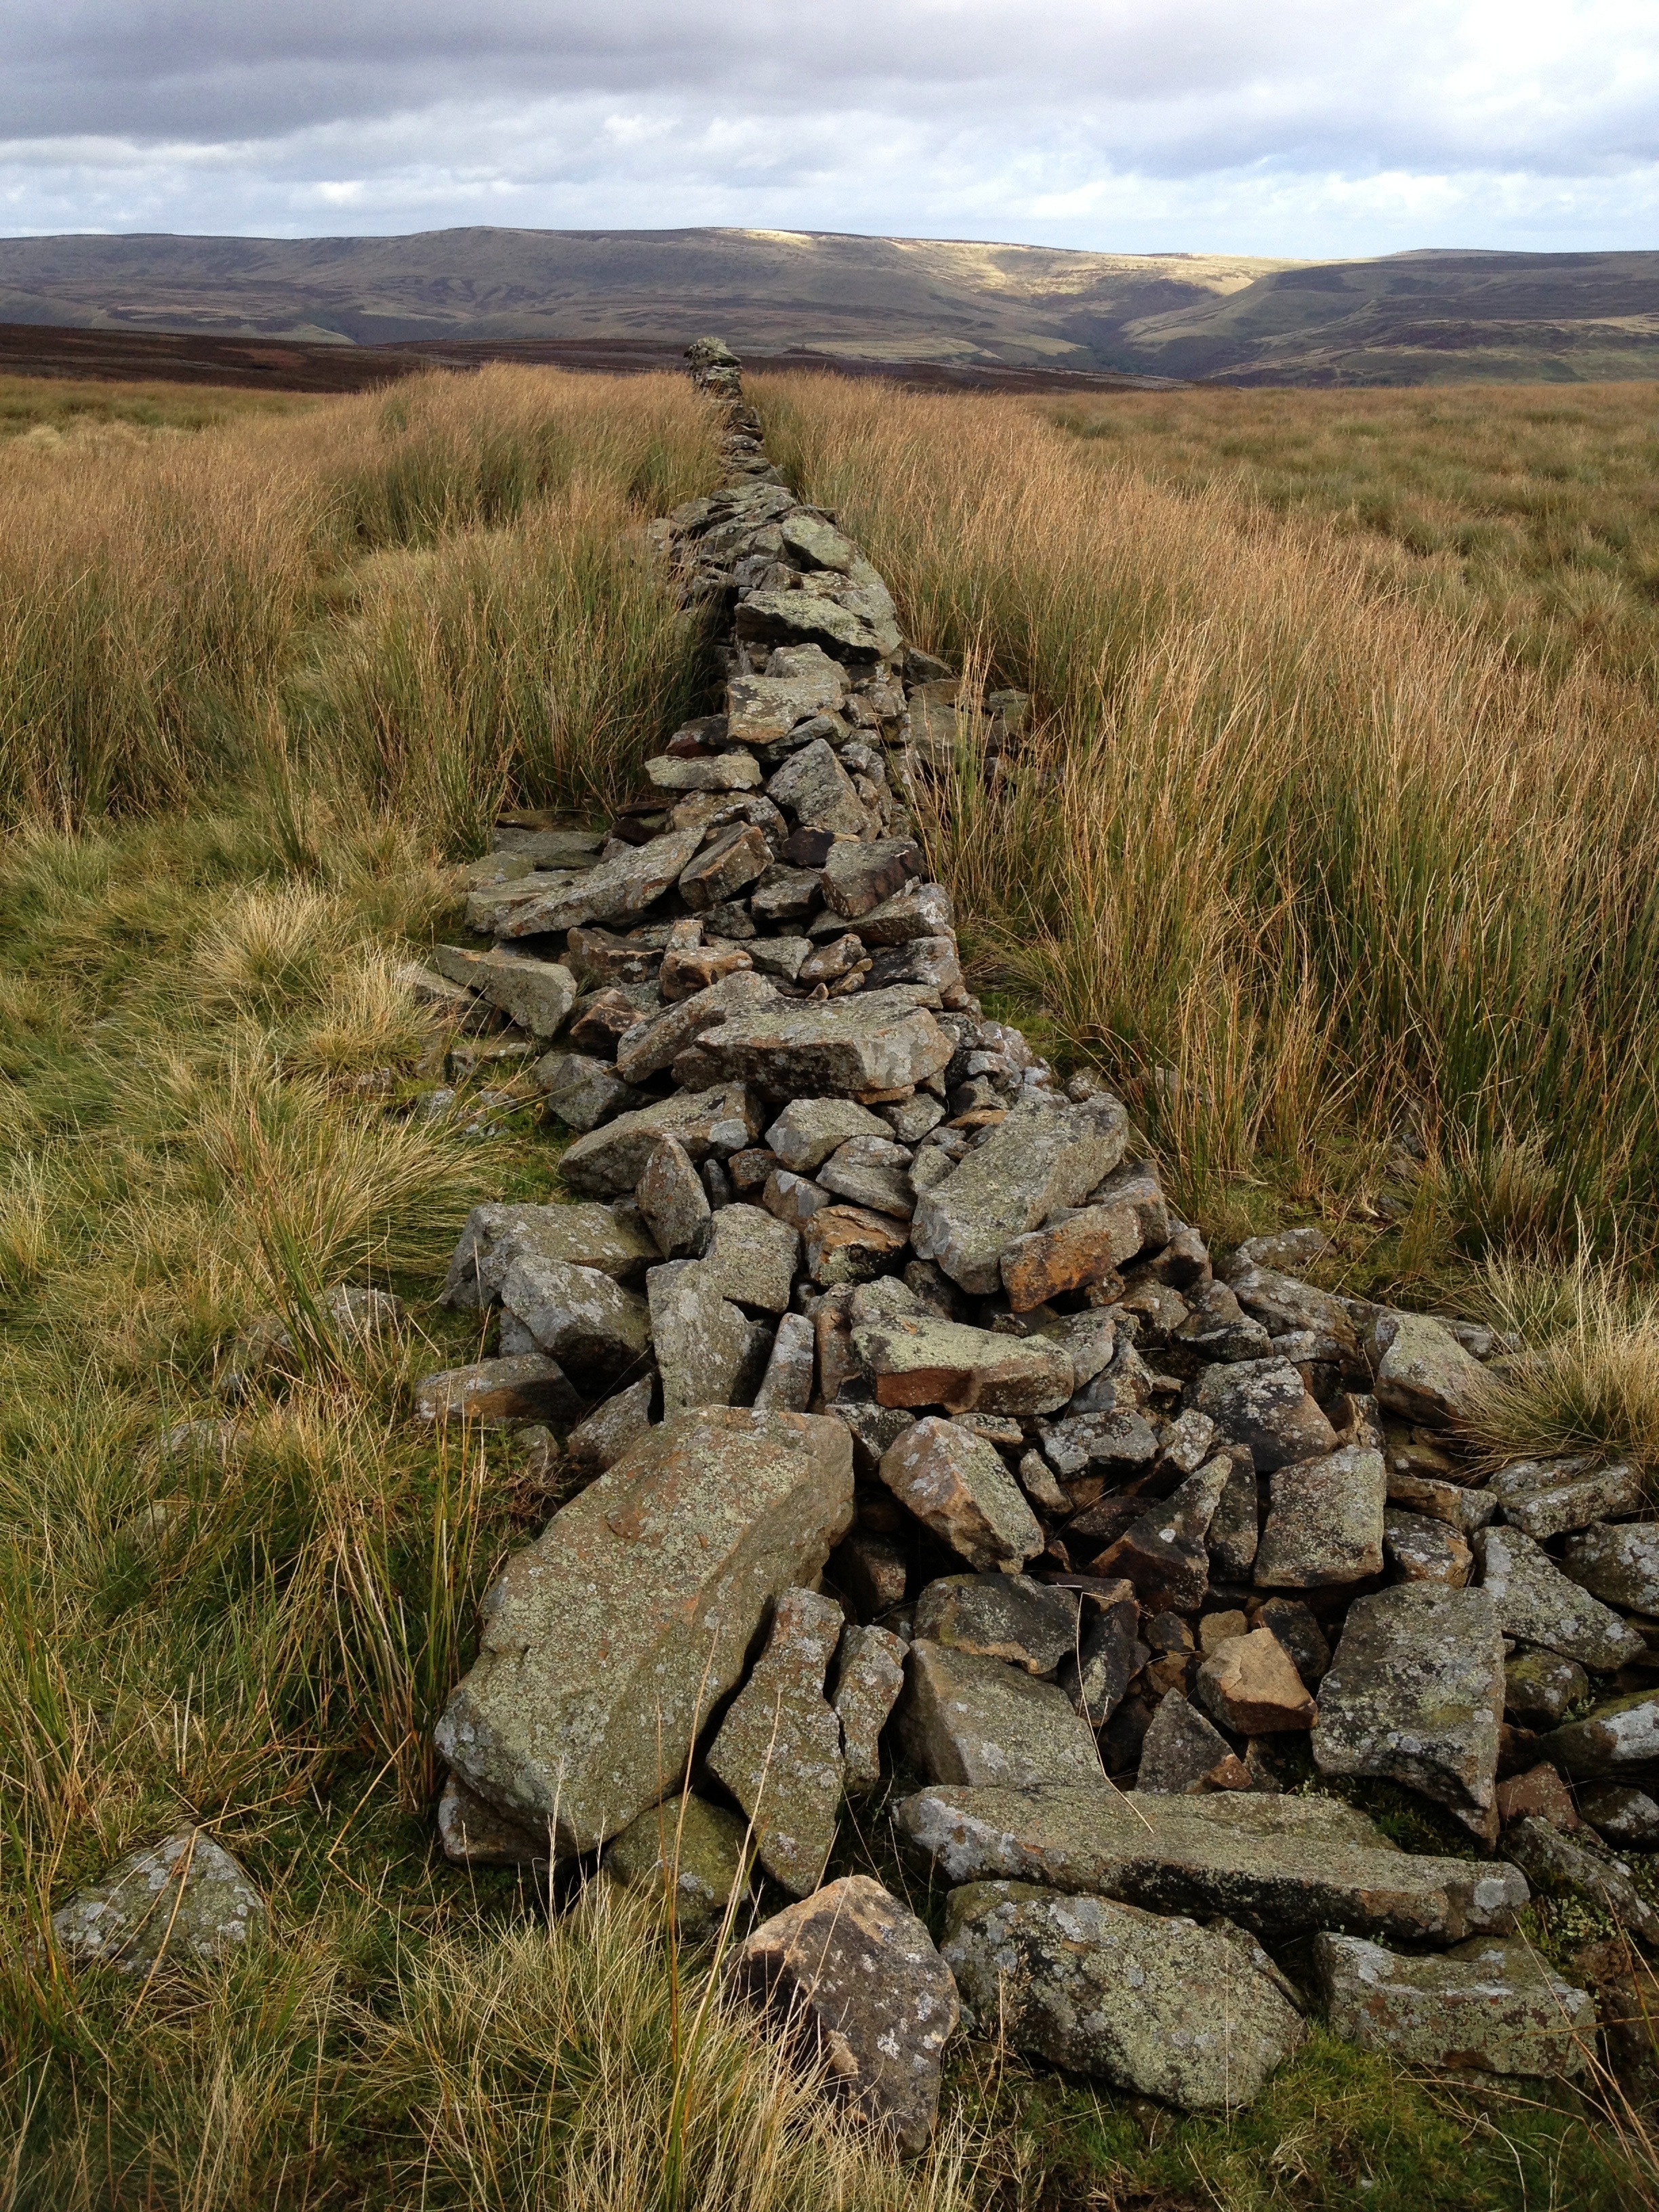
landscape, coast, tree, nature, grass, rock, wilderness, mountain, trail, prairie, hill, lake, stone, cliff, terrain, ridge, england, stones, geology, badlands, wetland, bog, boulder, plateau, britain, kingdom, fell, habitat, ecosystem, tundra, stony, steppe, natural environment, geographical feature